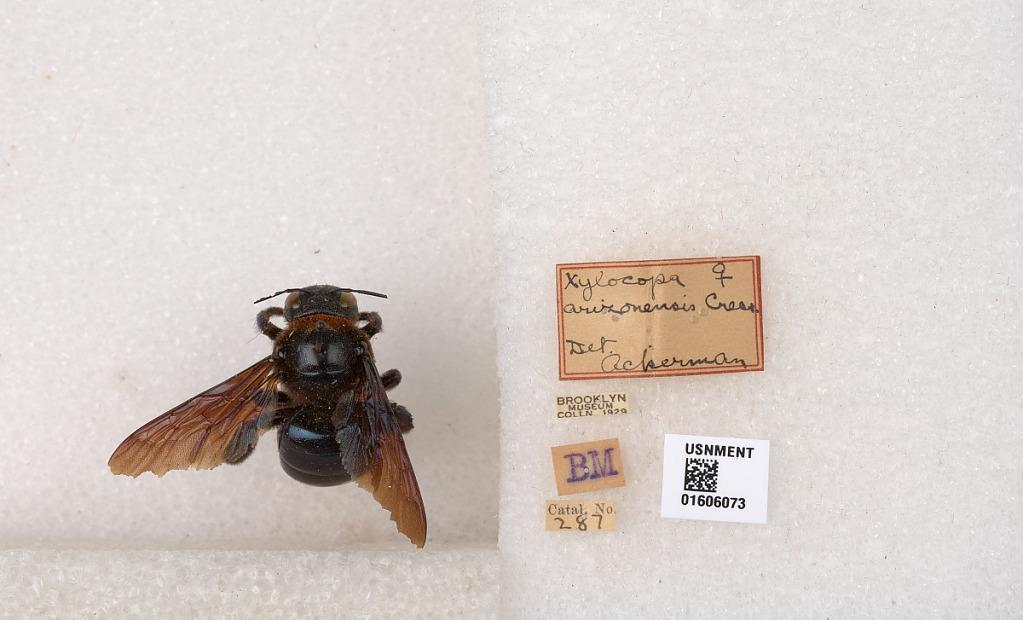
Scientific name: Xylocopa (Xylocopoides) californica arizonensis Cresson
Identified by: Ackerman